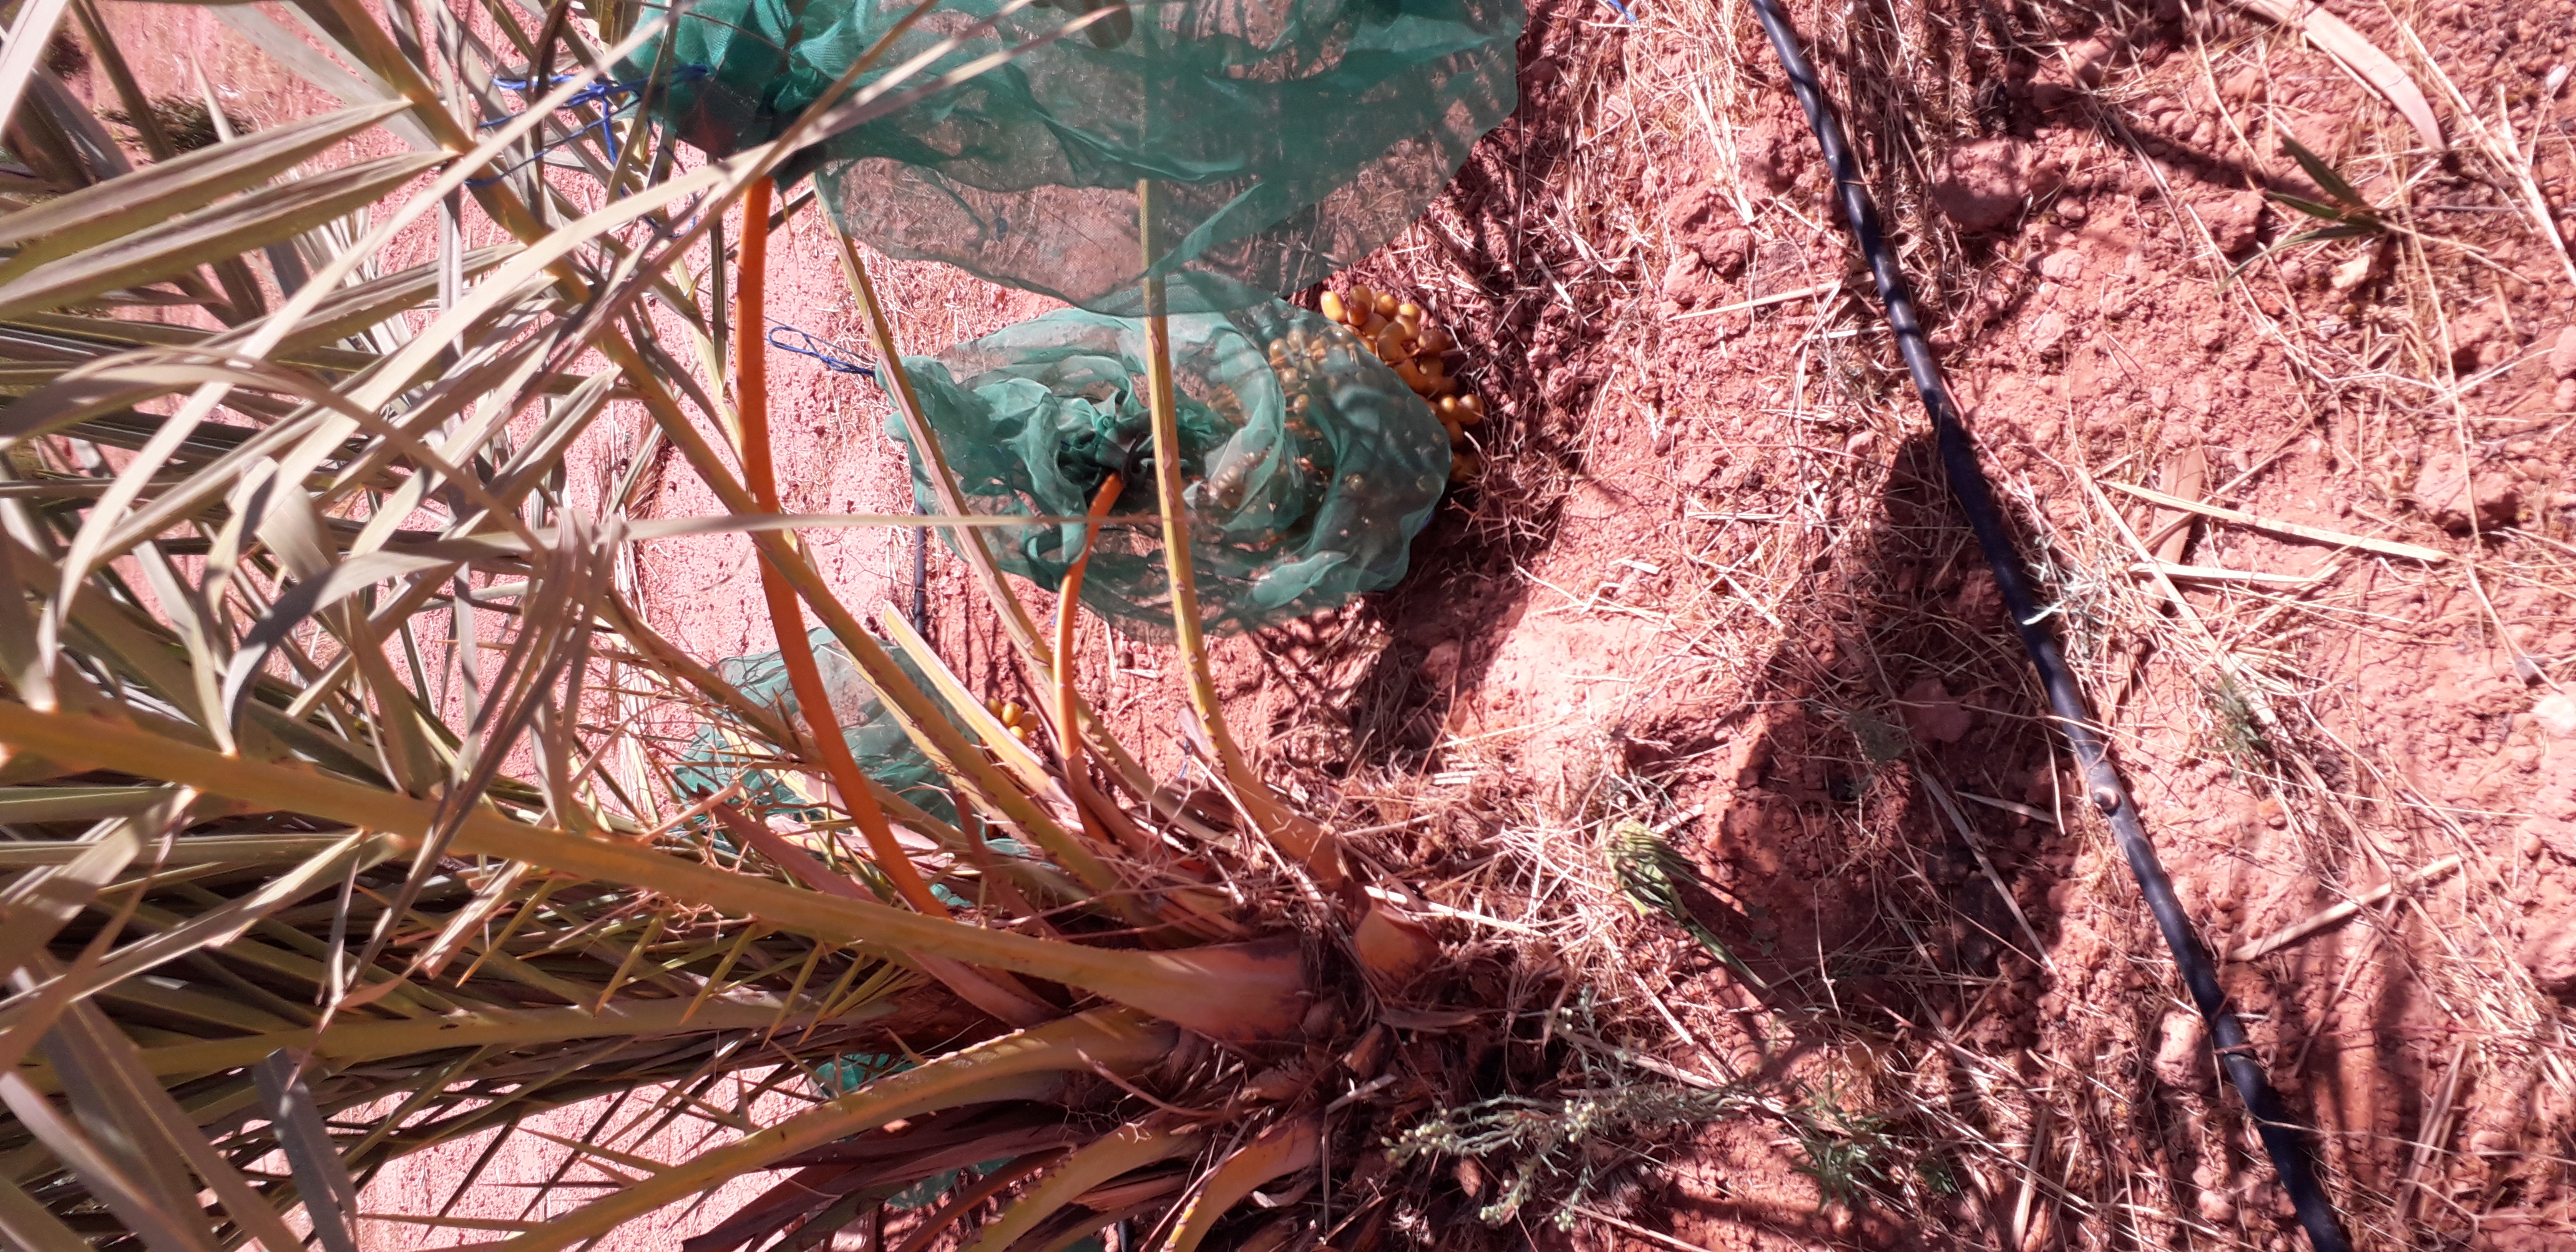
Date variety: Boufagous